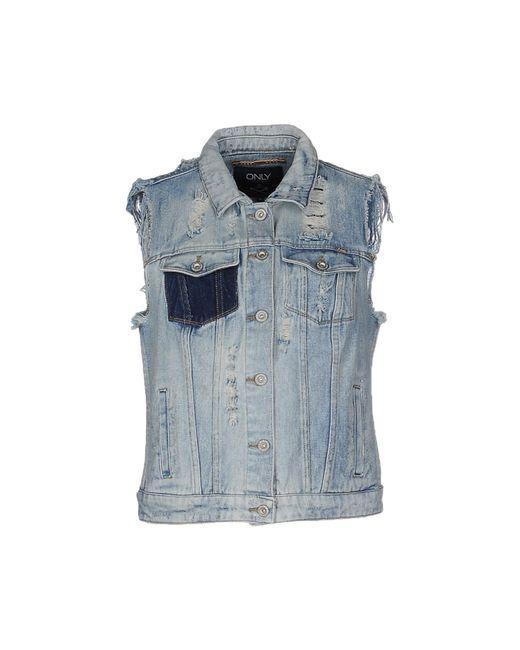
robuster leichter Button-Down-Jeansblazer